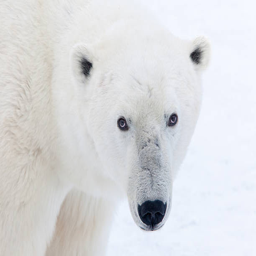
close up in the wild